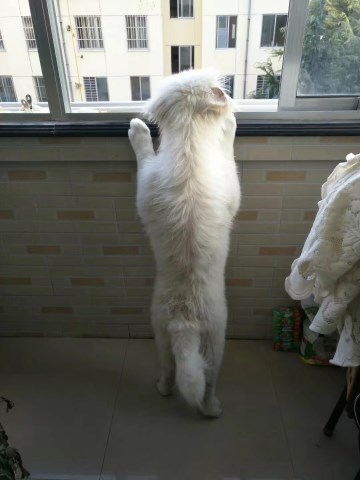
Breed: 2192-n000088-Samoyed